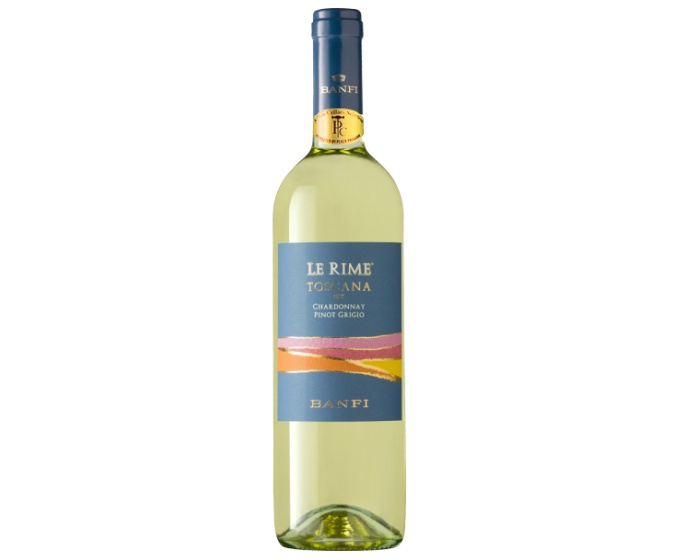
Castello Banfi Le Rime Pinot Grigio - Chardonnay Toscana IGT 750ml
A pleasant refreshing white served with brunch. Quite liked this Chardonnay Pinot Grigio offering from Banfi. Light straw color with shades of green. Nose was subdued & delicately laced with peach & apple. Had a nice balanced acidic thrust on the palate & felt quite fresh. Body was a tad watered down but had enough to get your attention. Uncomplicated white to chug away on a warm afternoon. Went well with some quinoa salad, beetroot and herb crusted fish.
Brand: Primo Liquors
Category: Food, Beverages & Tobacco > Beverages > Alcoholic Beverages